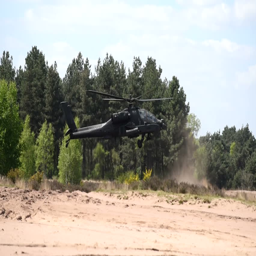
a military helicopter is performing some exercises over rough terrain